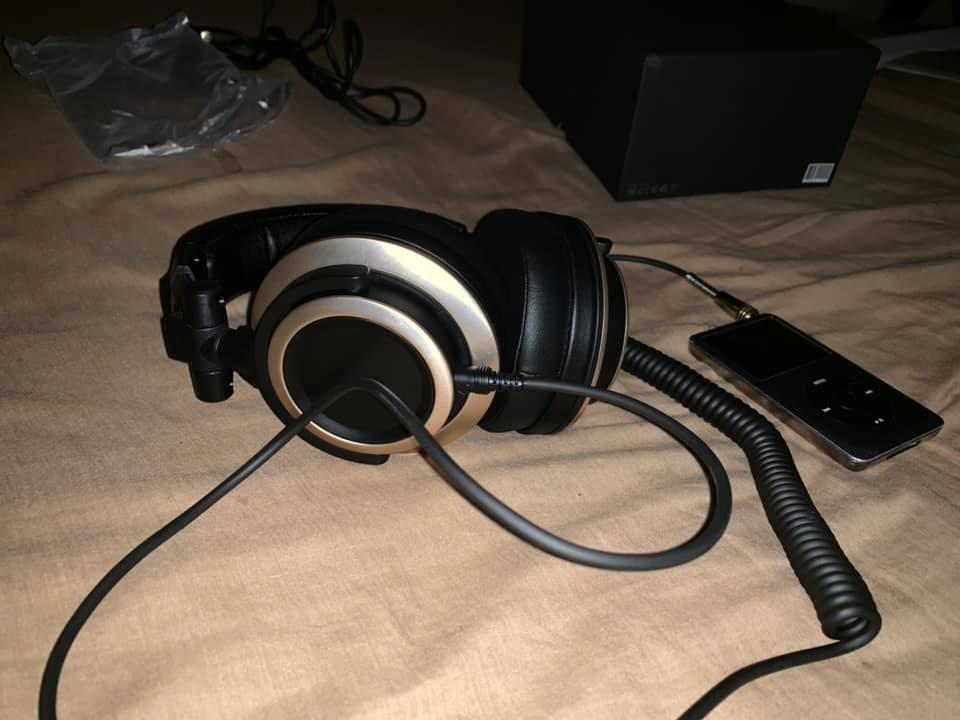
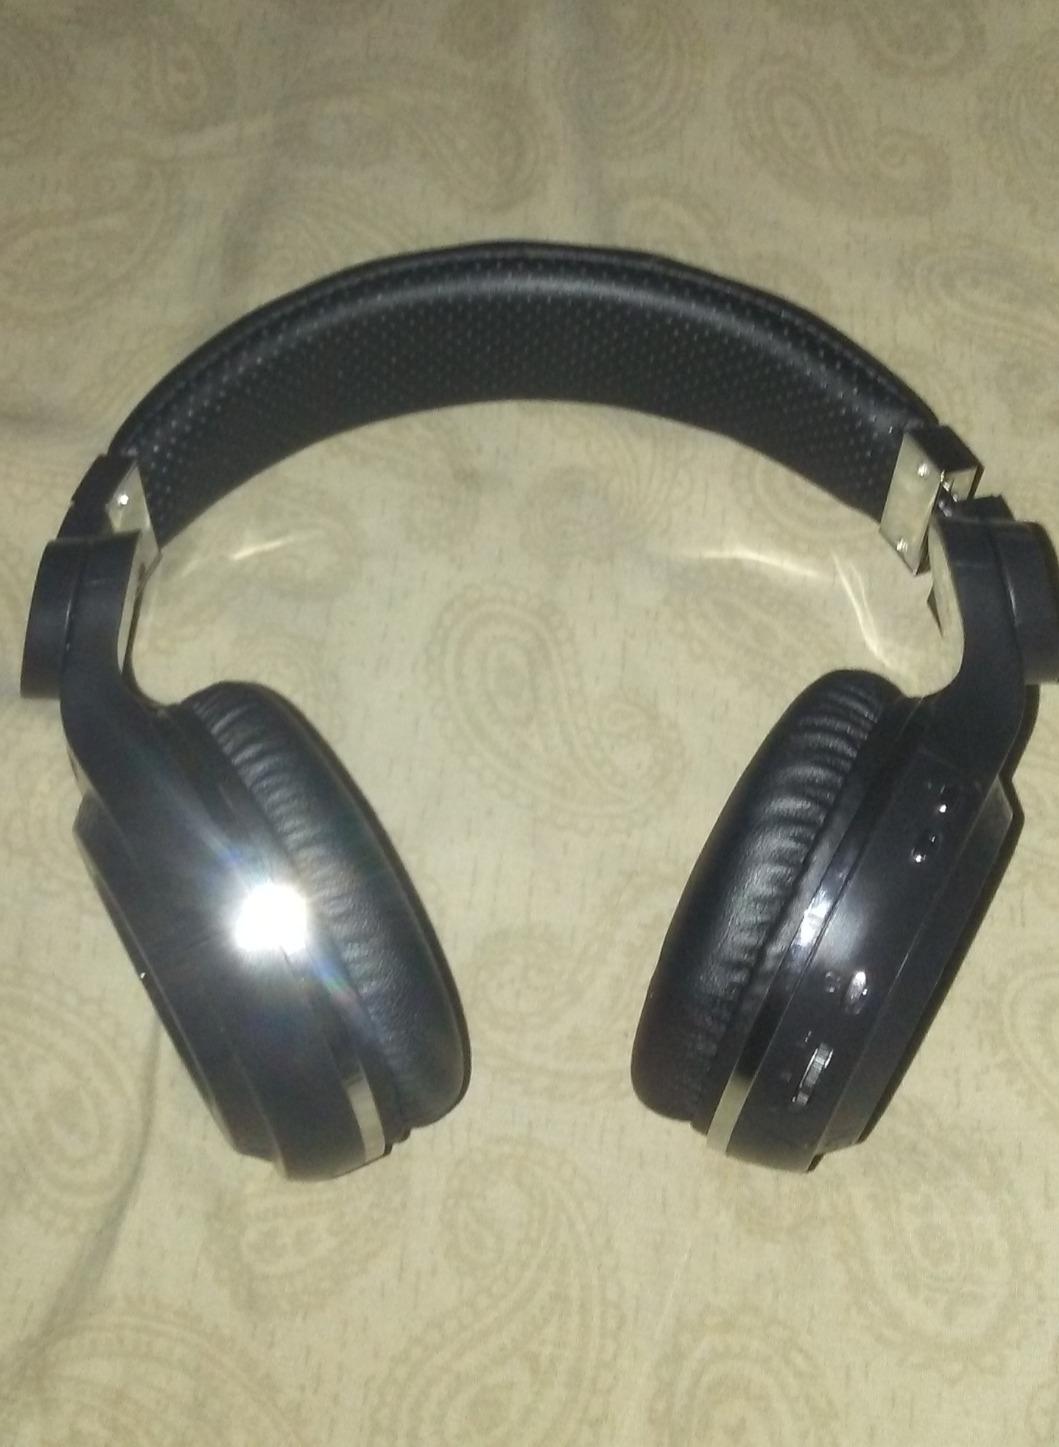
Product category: headphones
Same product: no